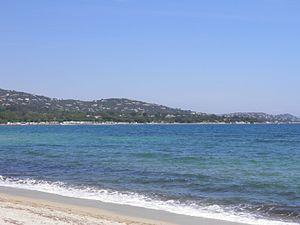
Plage à Port Grimaud (Var, France).